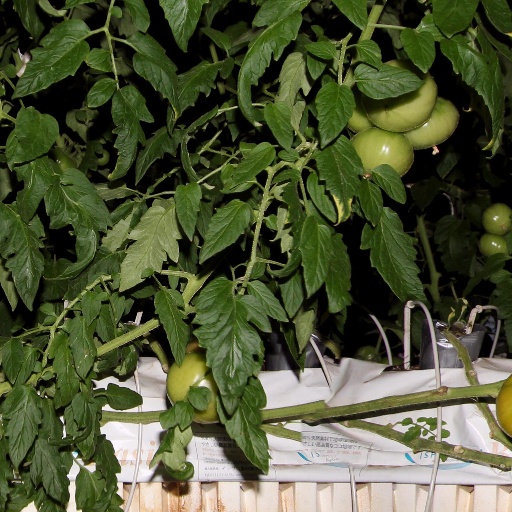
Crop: tomato